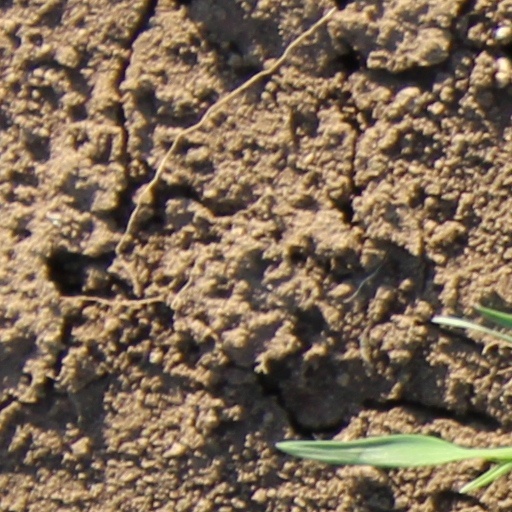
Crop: wheat